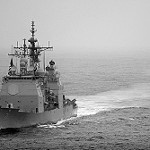
Label: B & W